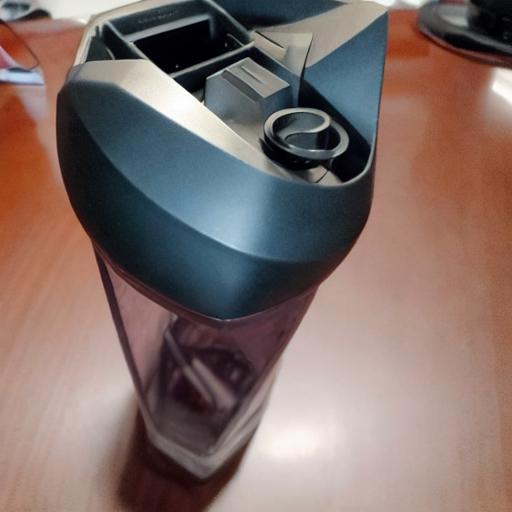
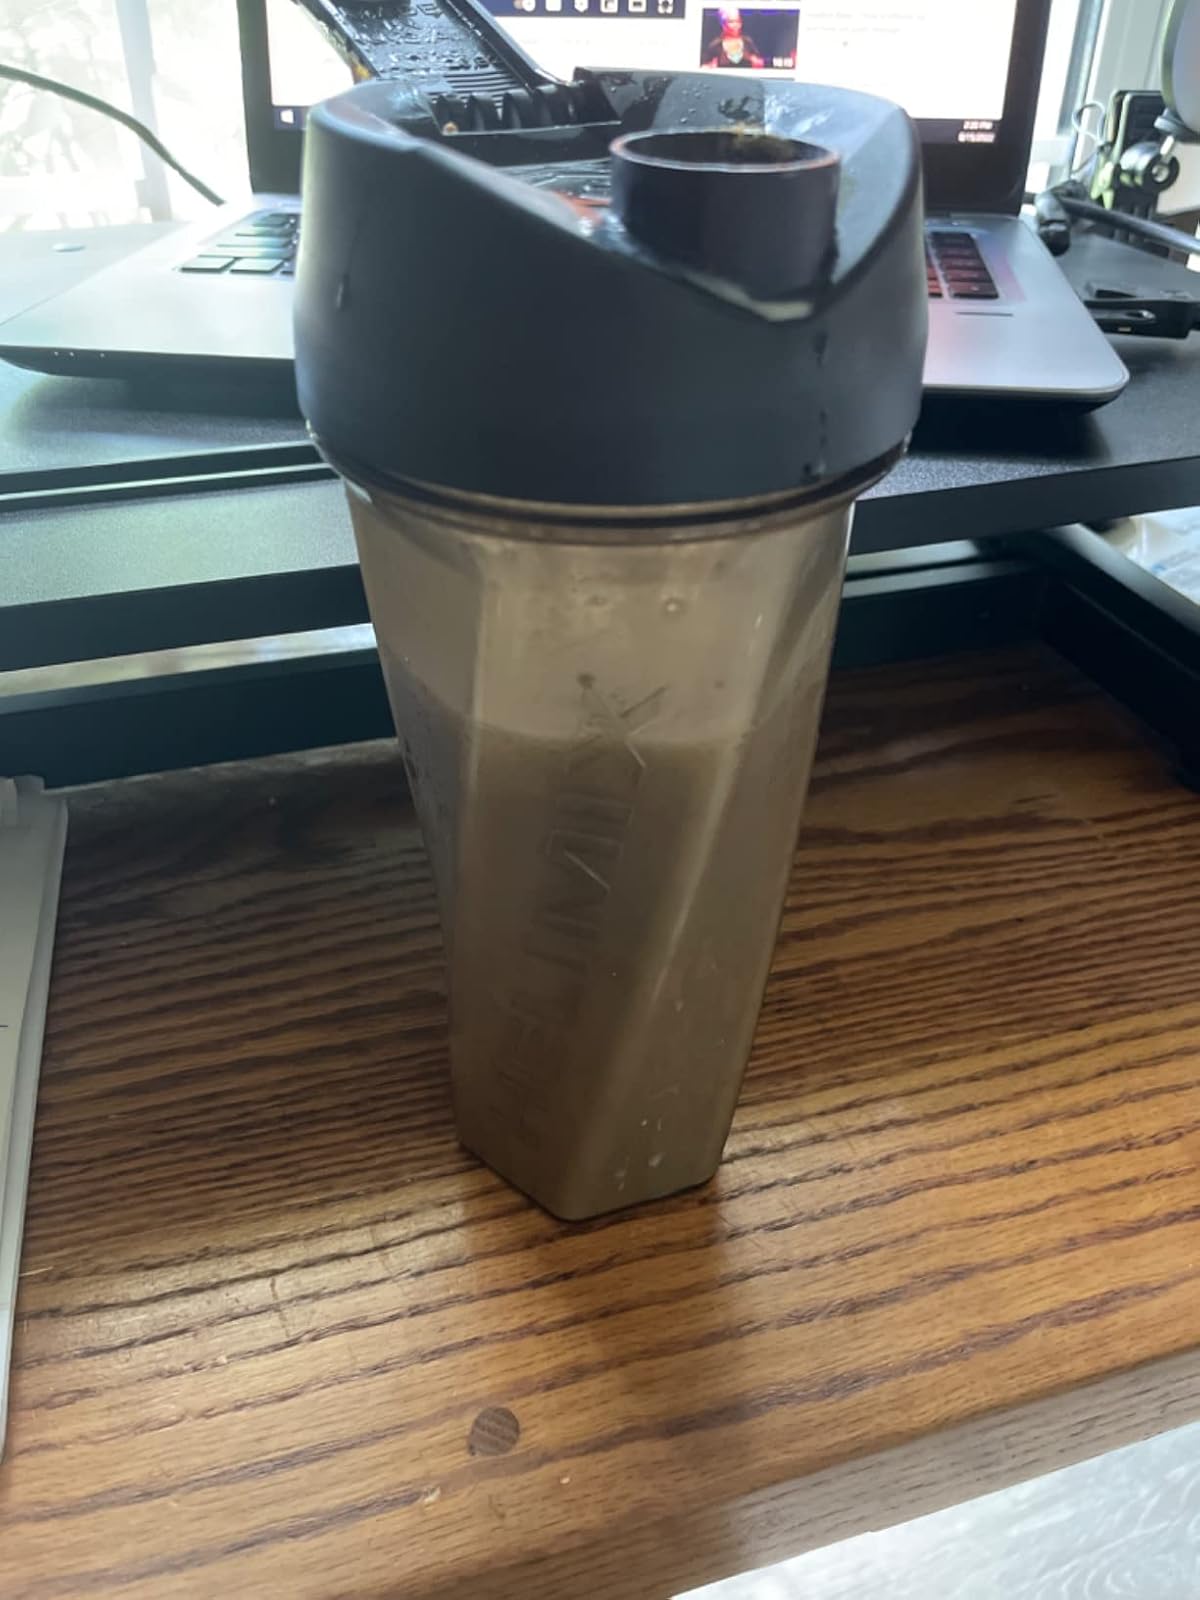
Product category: items_blender
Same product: no